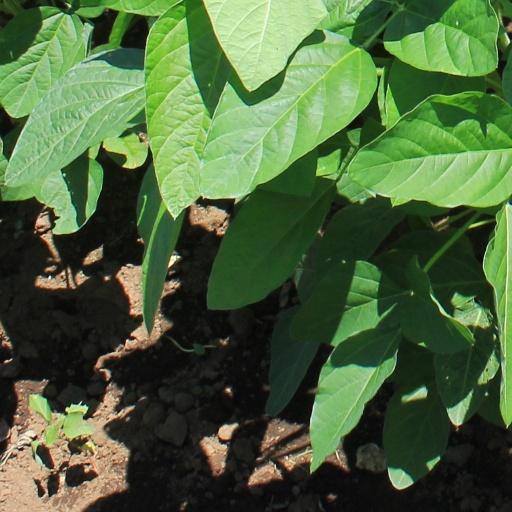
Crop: soybean